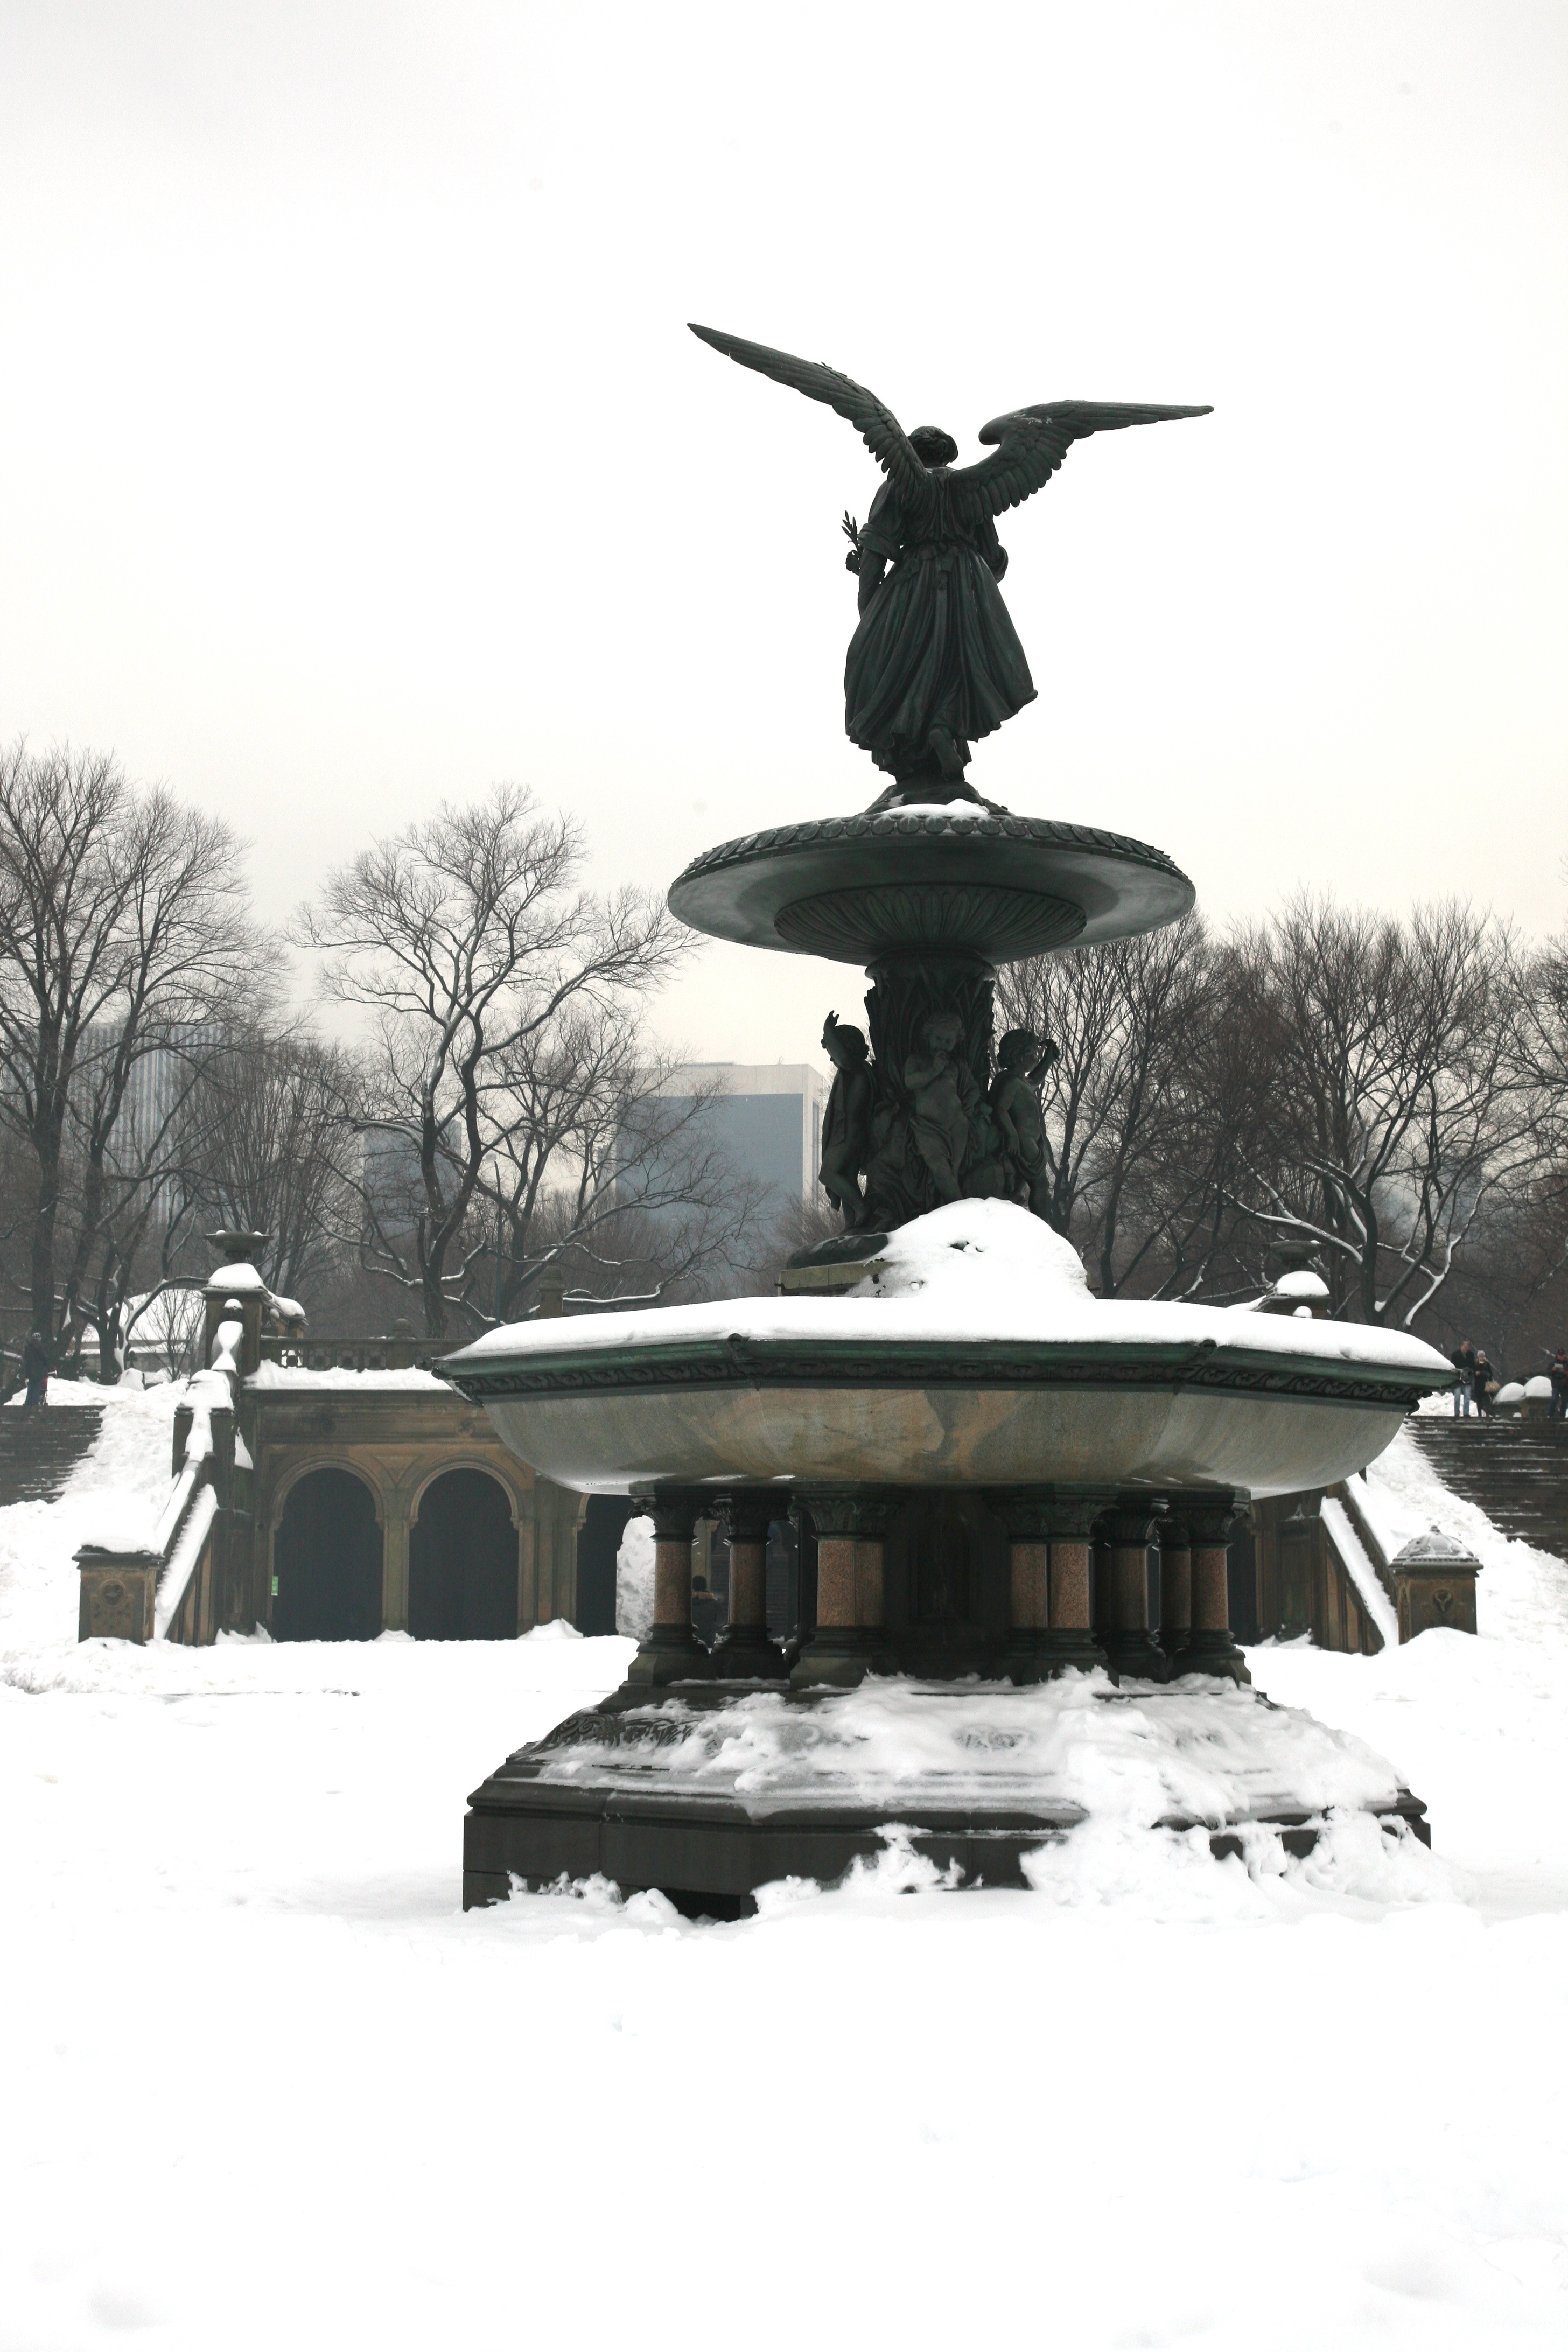
snow, winter, manhattan, monument, statue, nyc, park, weather, lighting, sculpture, hiver, neige, newyork, newyorkcity, ny, fountain, centralpark, 5d, water feature, canon5d, bethesdafountain